Martensville

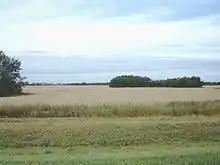
Patches of Aspen trees surrounded by wheat fields in the summer.

Martensville is in a dry-prairie/savanna biome and experiences warm summers and very cold winters. Martensville has four distinct seasons. Average temperatures range from −17 °C in January to 18 °C in July. Martensville is fairly dry; with the summer being the wettest season. It belongs to the continental climate region of Canada which typifies warm summers according to the Köppen climate classification.